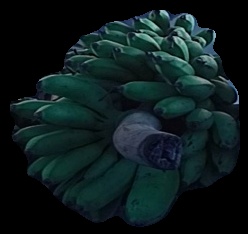
Variety: rasbale
Grade: grade2